Coffeyville Army Air Field

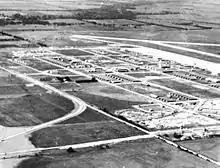
Station area, 1945

Coffeyville Army Airfield was a World War II training base of the United States Army Air Forces Central Flying Training Command (CFTC). It was later used by Third Air Force. Today, it is the city-owned Coffeyville Municipal Airport, Kansas.